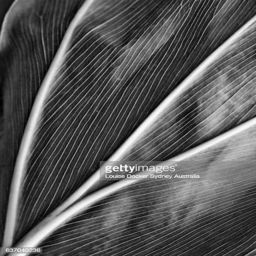
back side of a leaf showing veins .